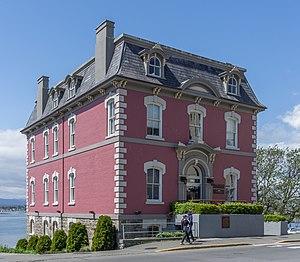
L'Ancien édifice de la douane de Victoria, aussi appelé édifice Malahat, est un ancien édifice de la douane située à Victoria. Il s'agit d'un bâtiment de trois niveaux au toit mansardé de style Second Empire situé en surplomb du havre de Victoria. Il s'agit du premier édifice construit par le gouvernement fédéral dans la province de la Colombie-Britannique. Il a été désigné au patrimoine de la ville de Victoria en 1975 et désigné lieu historique national en 1987.